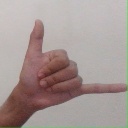
अक्षर: द